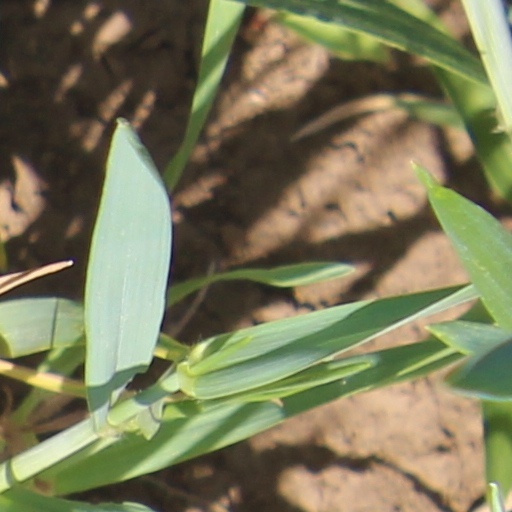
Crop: wheat